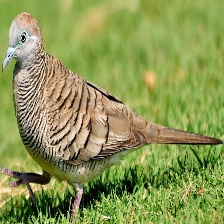
Species: ZEBRA DOVE
Scientific name: GEOPELIA STRIATA